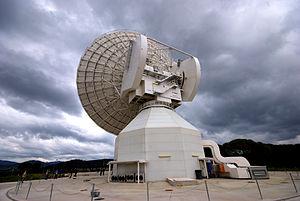
La station de Cebreros ou DSA 2 est une station terrienne du réseau ESTRACK de l'Agence spatiale européenne qui est installée en Espagne. La station dispose d'une antenne parabolique orientable de 35 mètres de diamètre. Elle forme avec la station de Malargüe en Argentine et la station de New Norcia en Australie un réseau de stations complémentaires qui permet un suivi 24h/24 des missions spatiales de l'agence spatiale européenne dans l'espace profond telles que Rosetta, Gaia, Mars Express et Exomars.